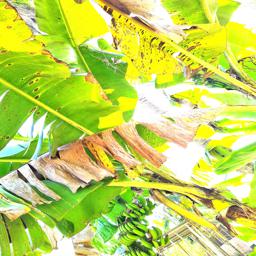
Label: JAHAJI LEAF